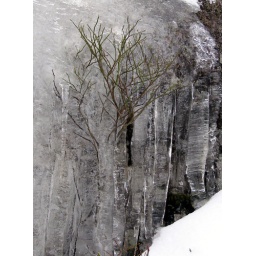
Some shrubs frozen in the icecles as the water drips down the granite walls